The Northern Miner (Queensland)

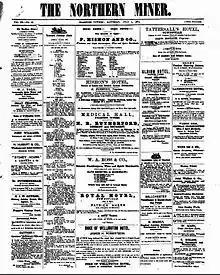
Front page of "The Northern Miner", 4 July 1874

The Northern Miner is an online newspaper published in Charters Towers, Queensland, Australia.